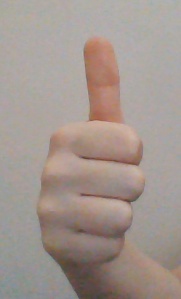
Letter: aleff